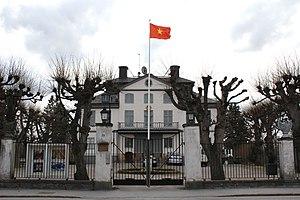
Voici les représentations diplomatiques du Viêt Nam à l'étranger, hormis les consulats honoraires: